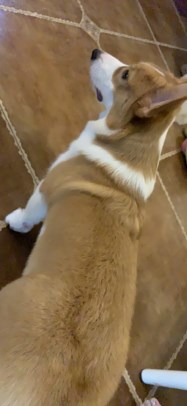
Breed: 2909-n000116-Cardigan